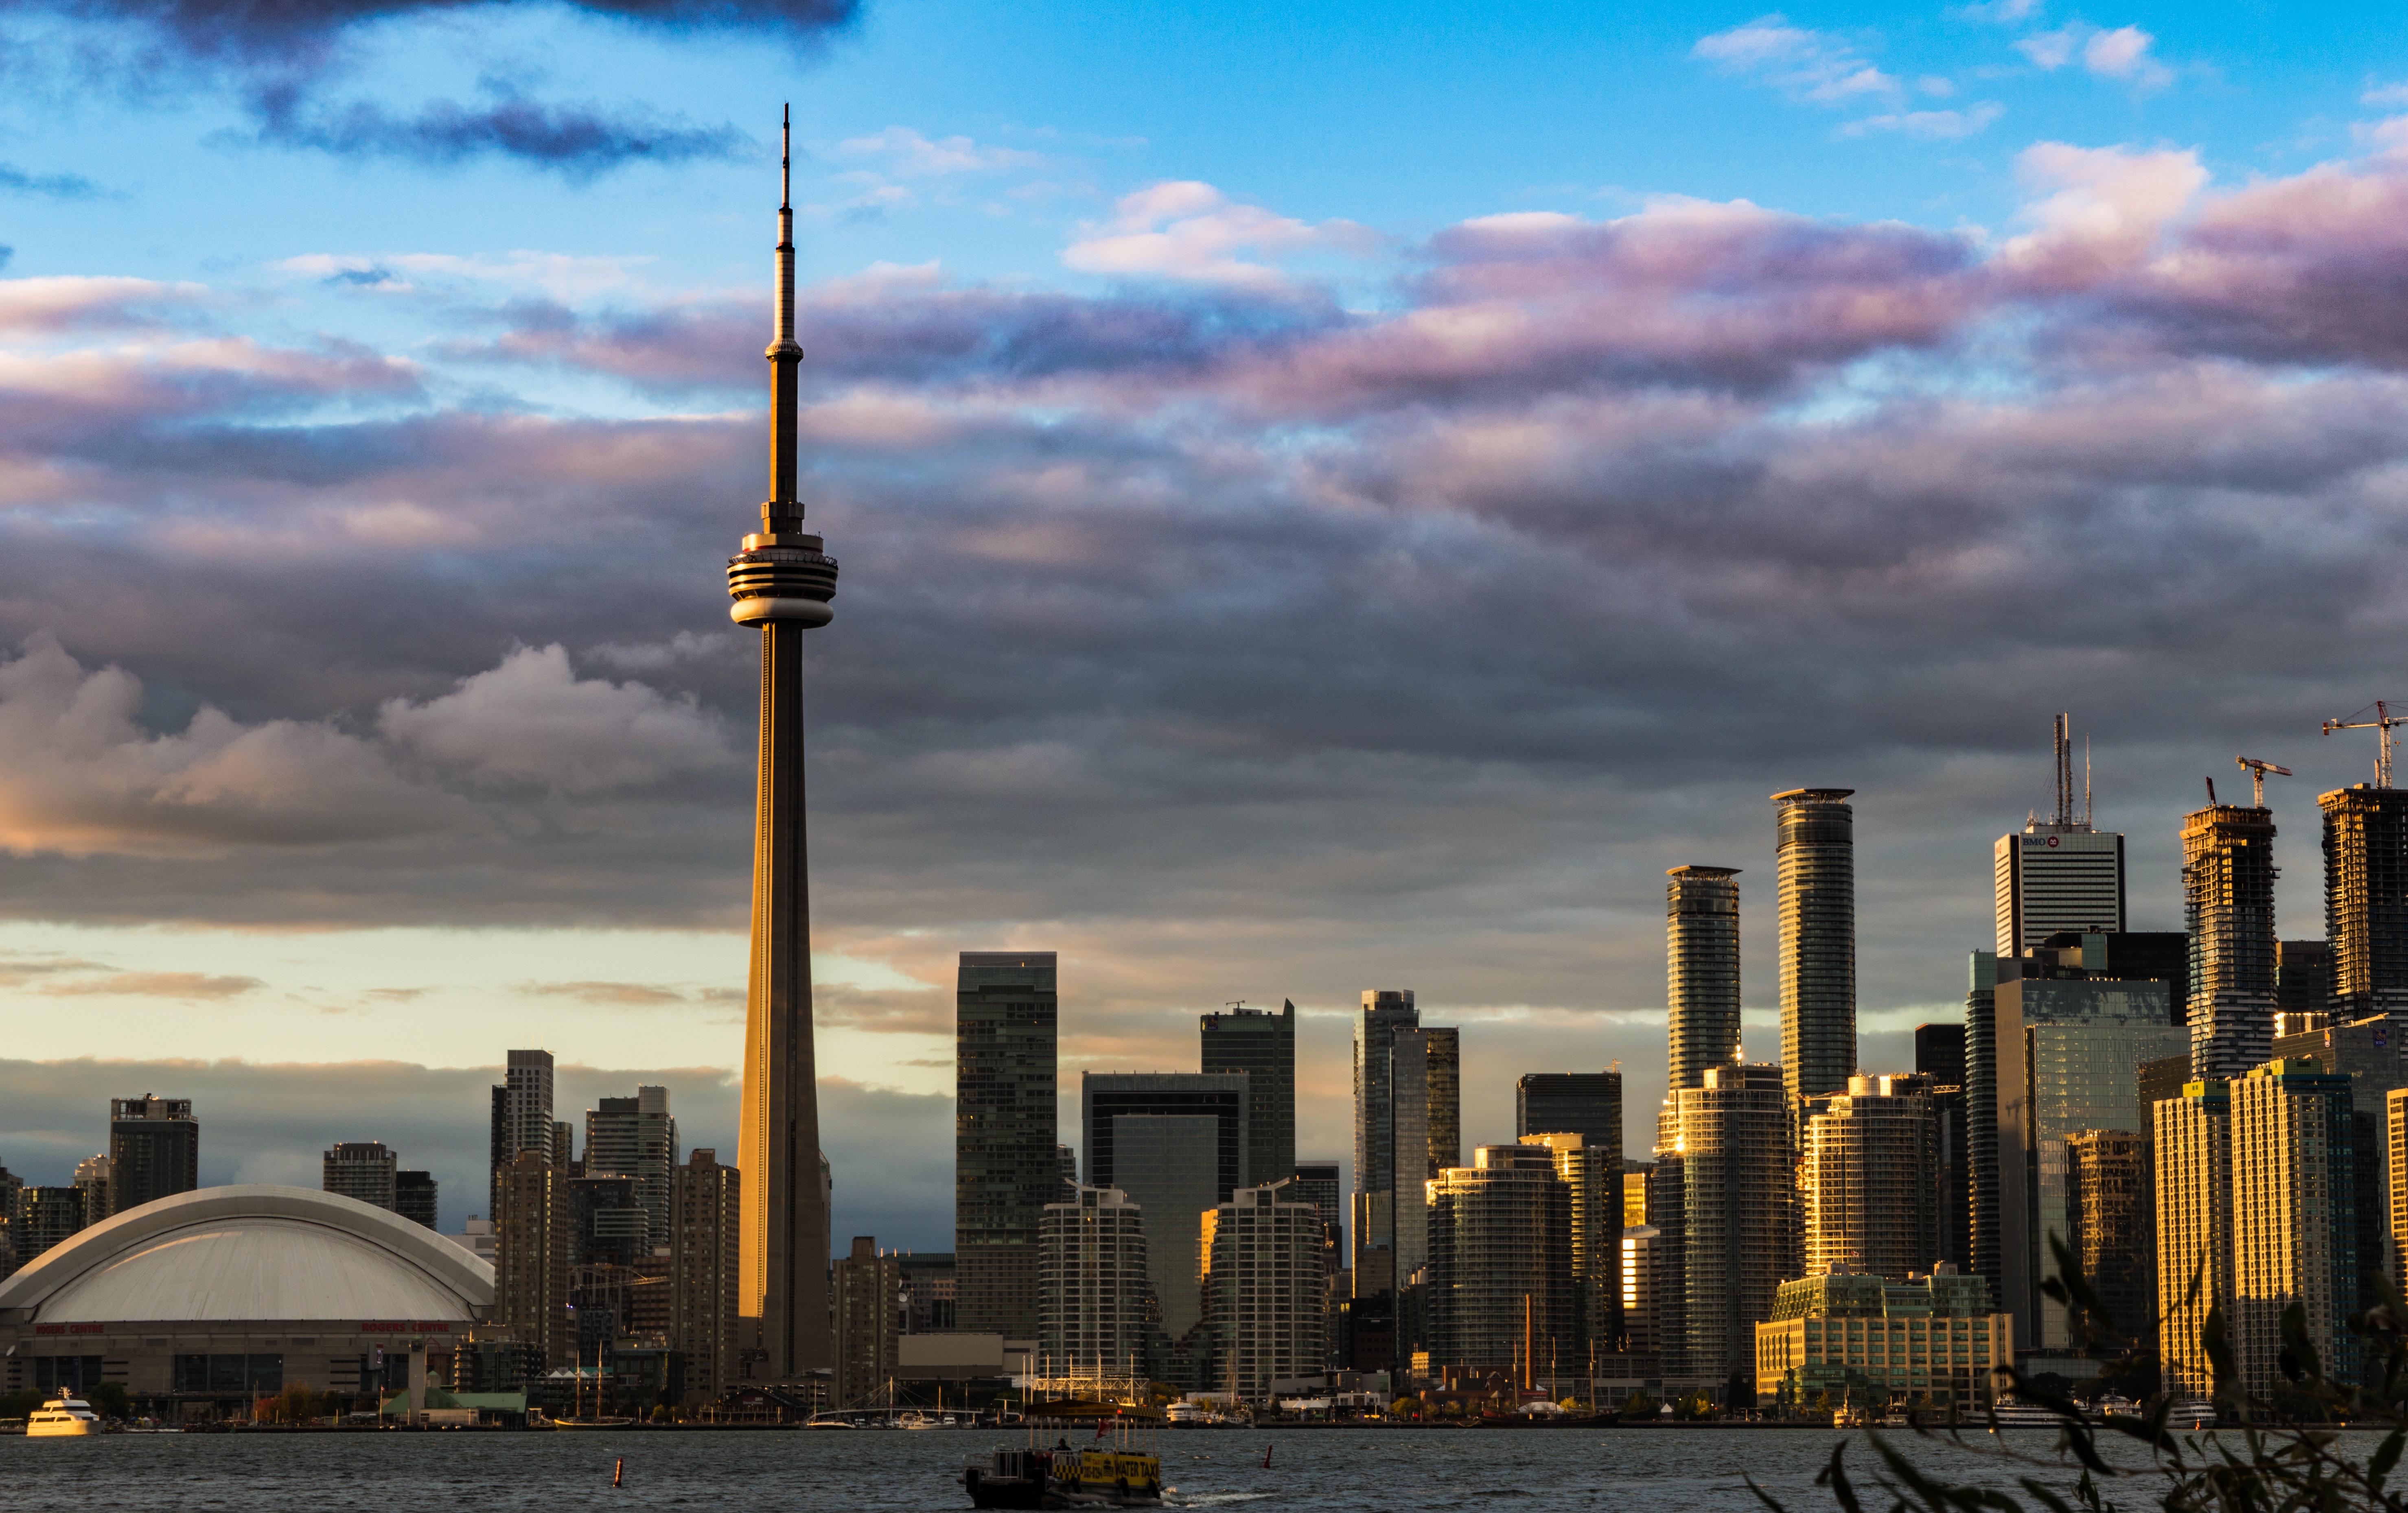
horizon, cloud, sky, sunset, skyline, morning, dawn, city, skyscraper, cityscape, downtown, dusk, evening, reflection, tower, landmark, metropolis, urban area, human settlement